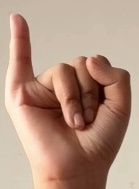
ASL sign: I